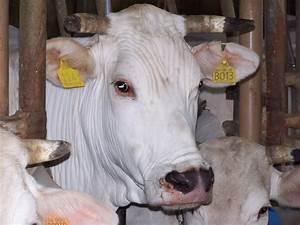
cow